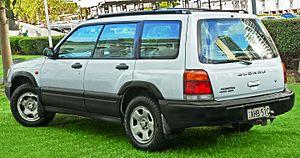
La Subaru Forester est un crossover compact produit depuis 1997 par le constructeur automobile japonais Subaru. La cinquième génération du Forester est sortie en 2019.